Question: Please indicate a possible affordance area of the book that can be used for holding
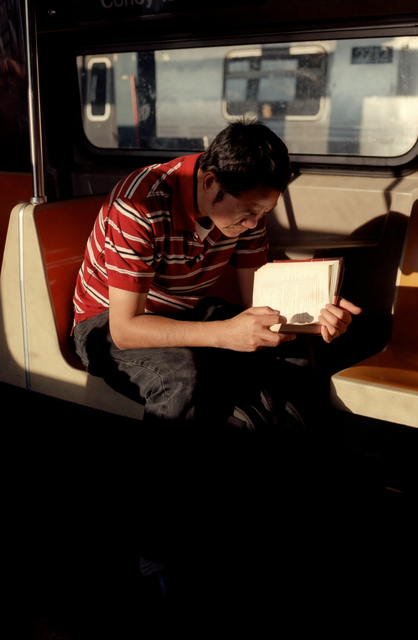
Answer: [246.5, 243.5, 355.5, 353.5]